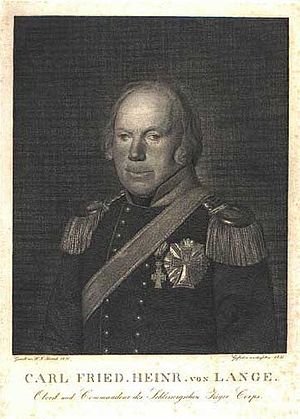
Carl Friedrich Heinrich Lange
Carl Friedrich Heinrich Lange
Carl Friedrich Heinrich Lange var en dansk officer.